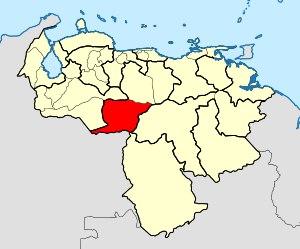
Le diocèse de San Fernando de Apure est un diocèse de l'Église catholique au Venezuela, suffragant de l'archidiocèse de Calabozo.